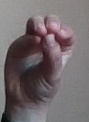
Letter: ha